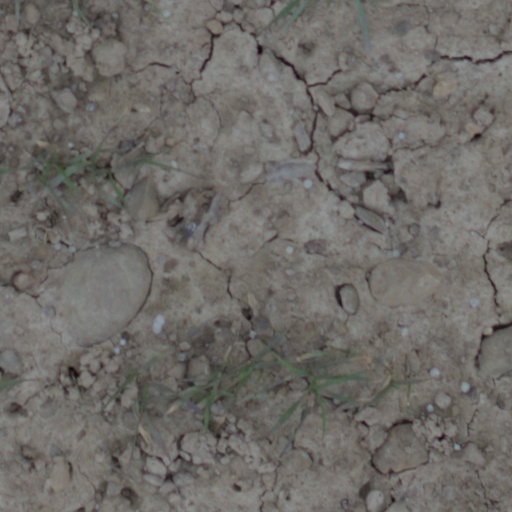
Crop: wheat